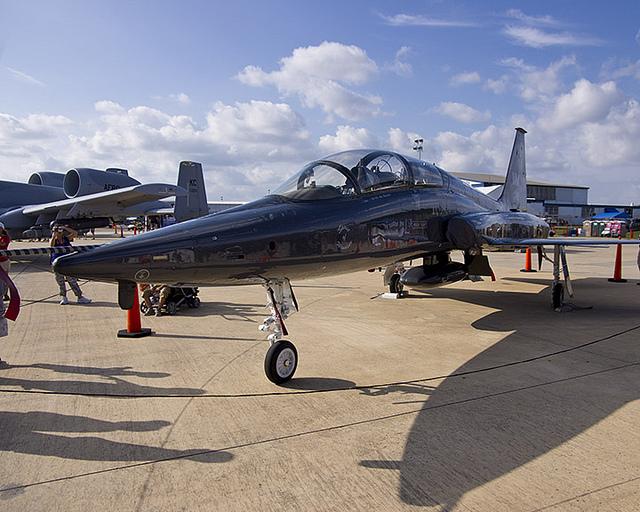
A jet sits on display in during an air show.